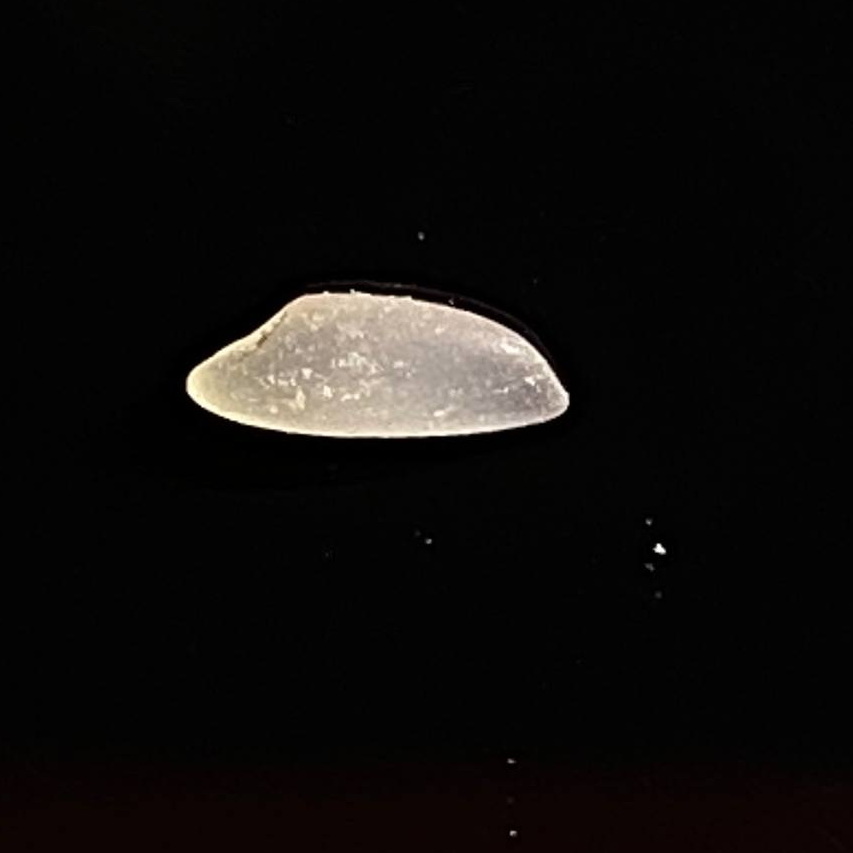
Rice variety: Katarivog